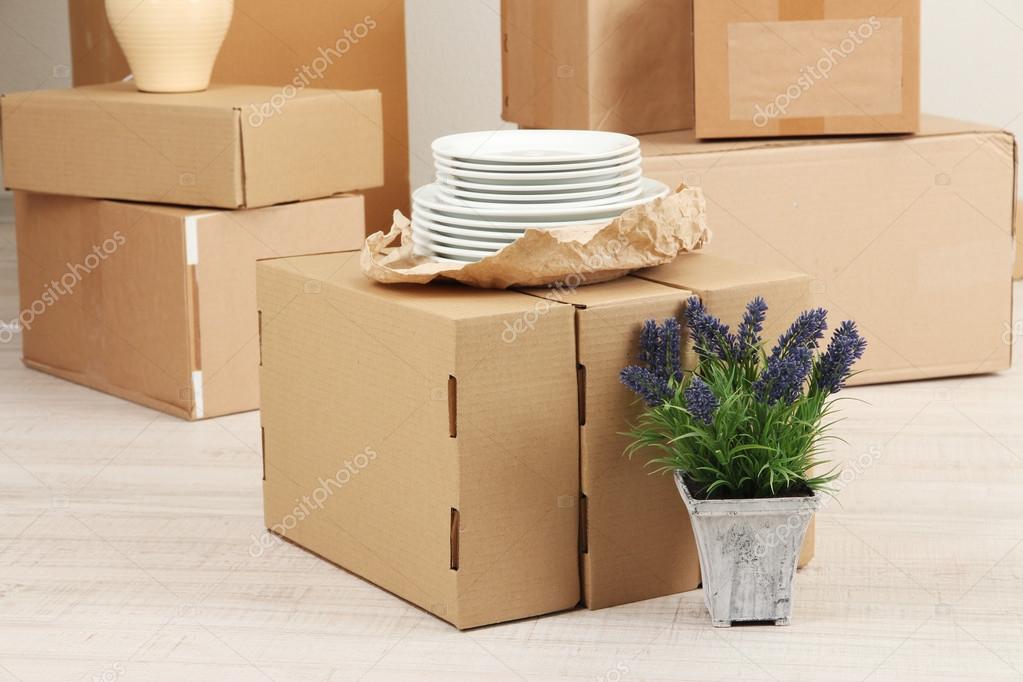
Label: cardboard